HMCS Saskatoon (MM 709)

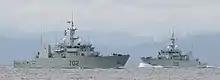
HMCS "Nanaimo" and "Saskatoon" off Vancouver Island in 2007

"Saskatoon" was laid down on 5 September 1997 by Halifax Shipyards Ltd. at Halifax, Nova Scotia and was launched on 30 March 1998. The ship transferred to the west coast in September 1998 and was commissioned into the RCN on 5 December 1998 at Esquimalt, British Columbia. "Saskatoon" carries the hull classification symbol MM 709. Named after the city of Saskatoon, Saskatchewan, references to the city are found on the ship with the ships captains desk named Cranberry Flats and a main corridor in the ship named after Idylwyld Drive.